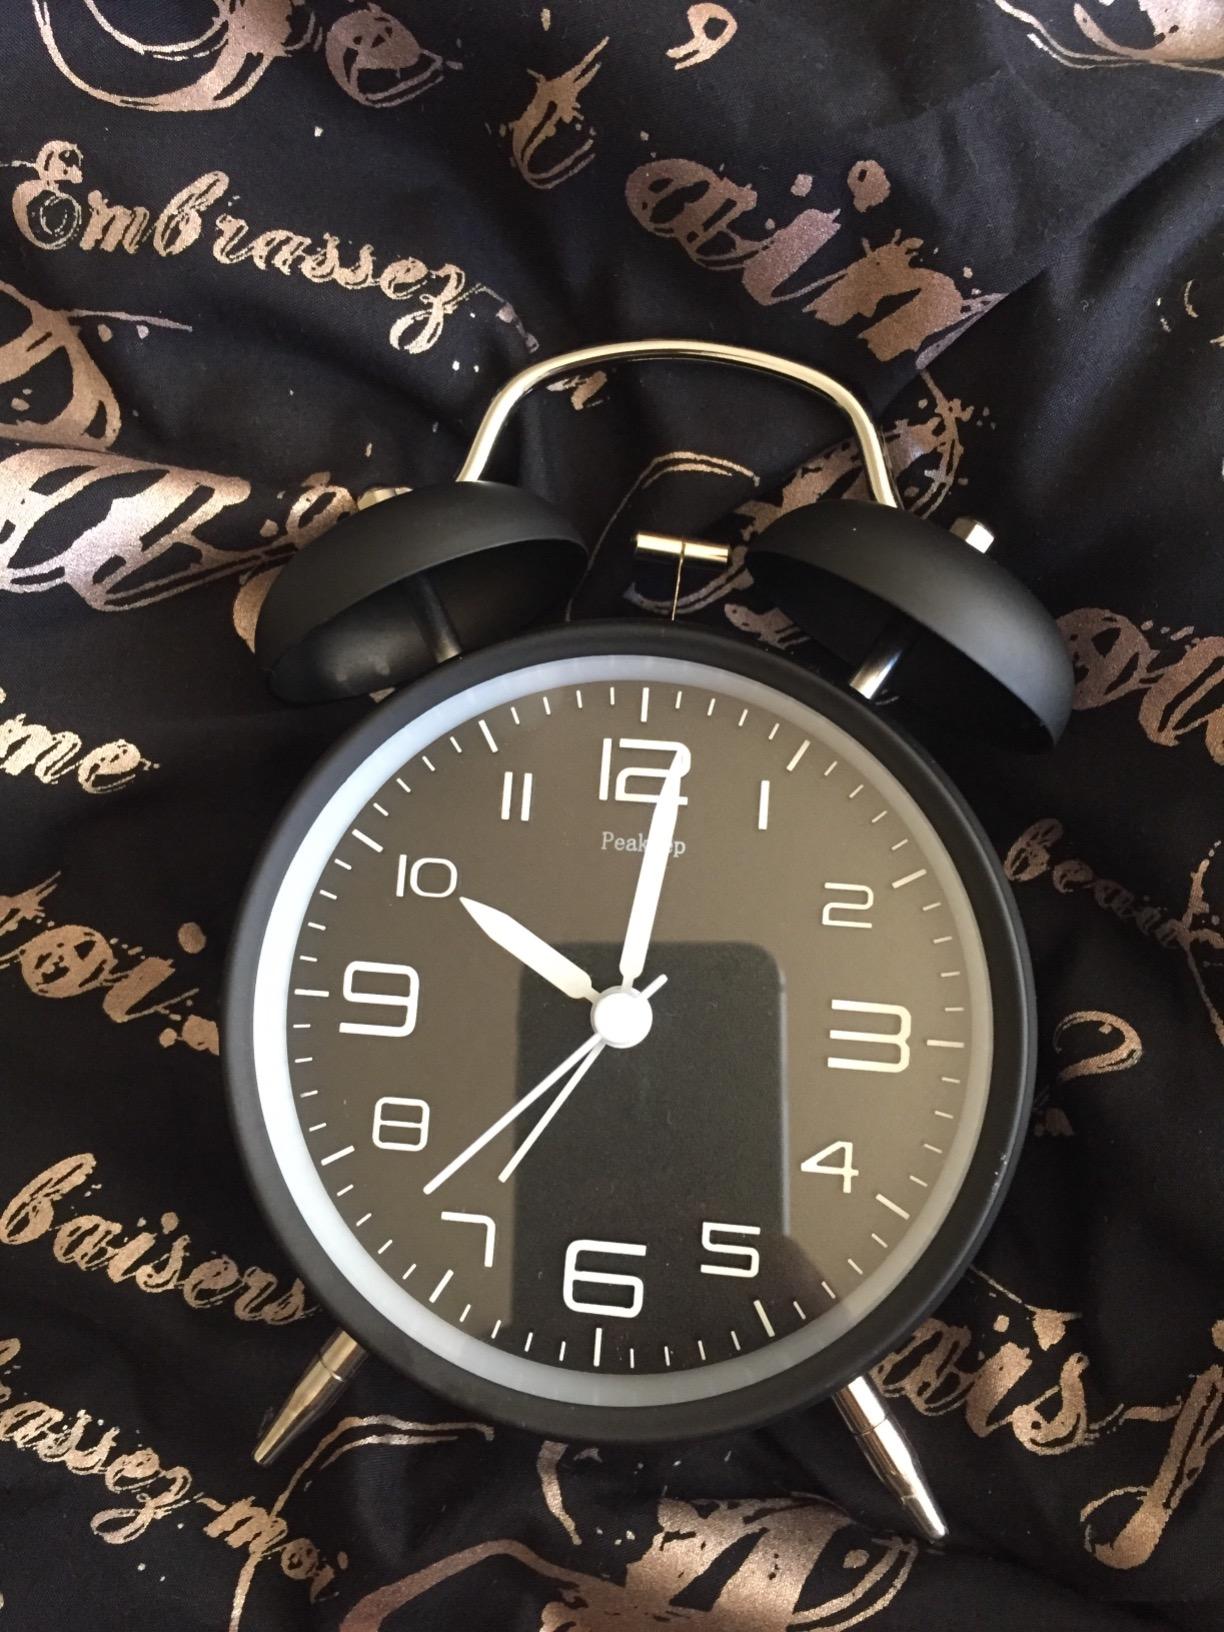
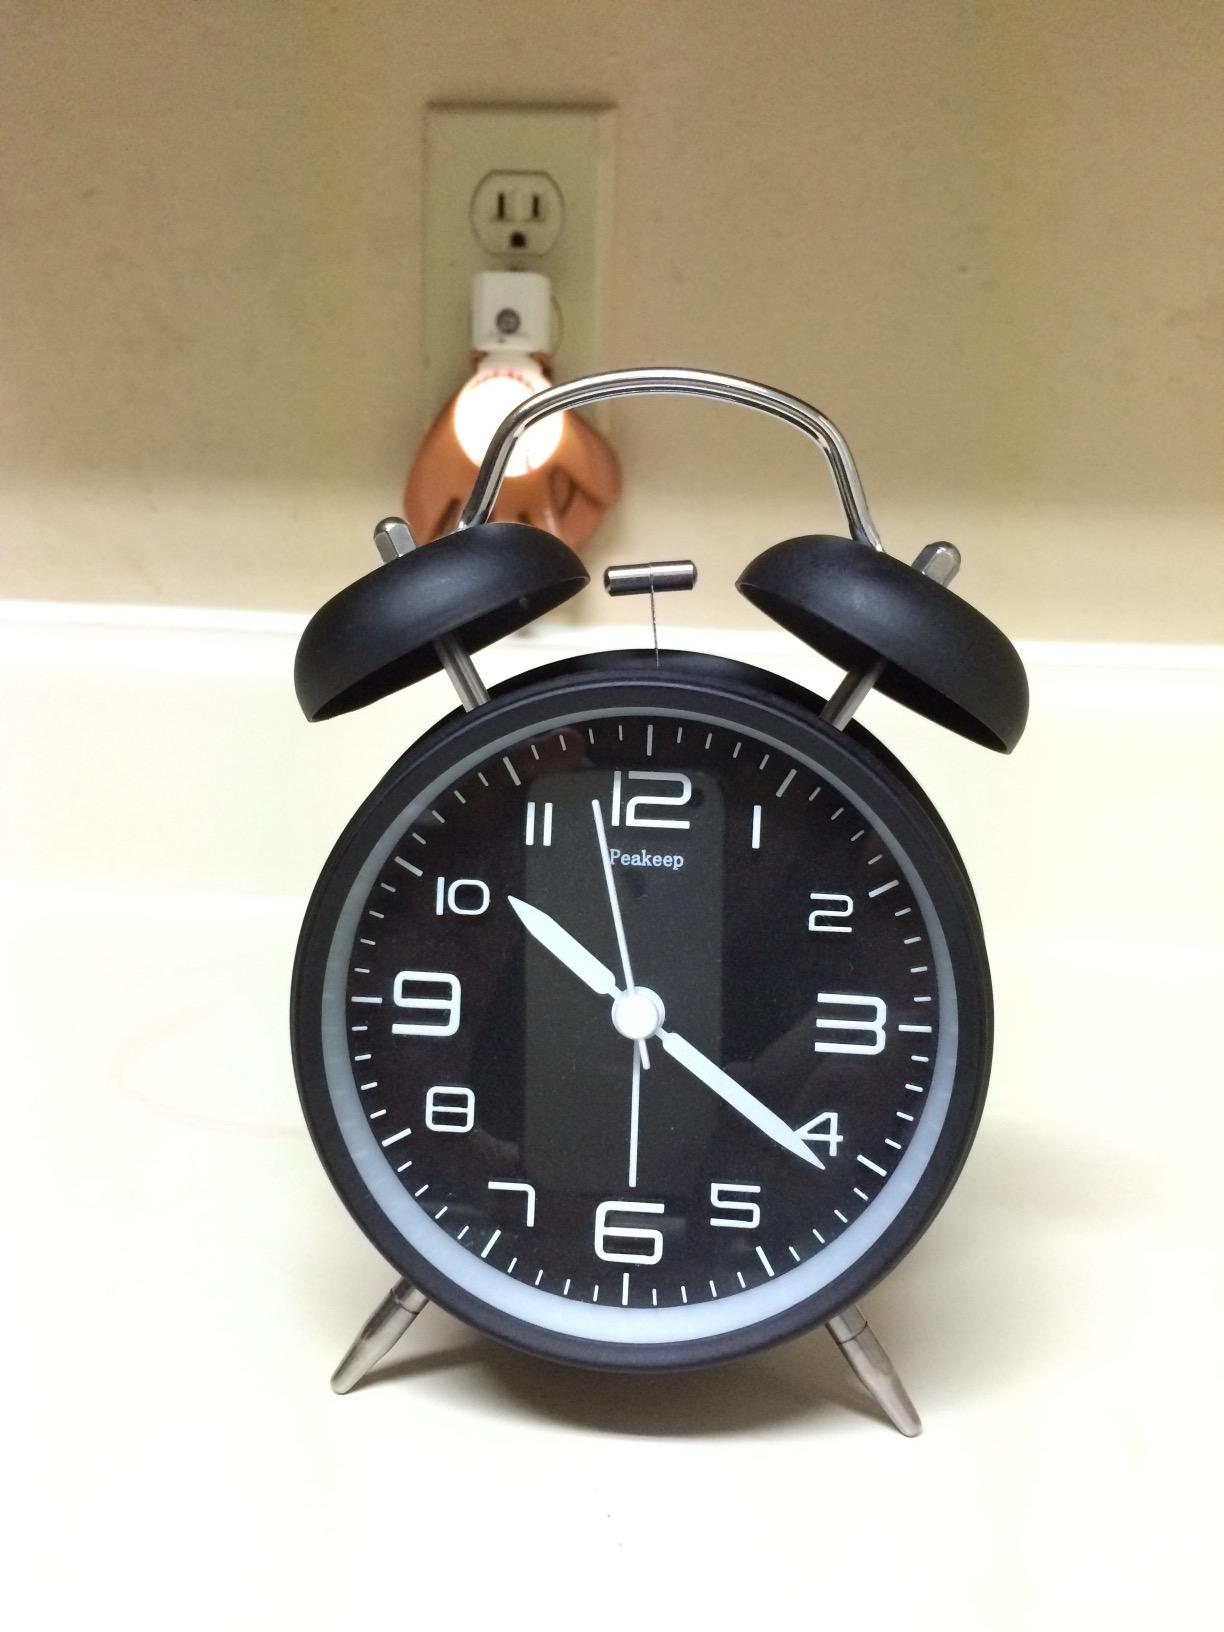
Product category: clock
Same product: yes